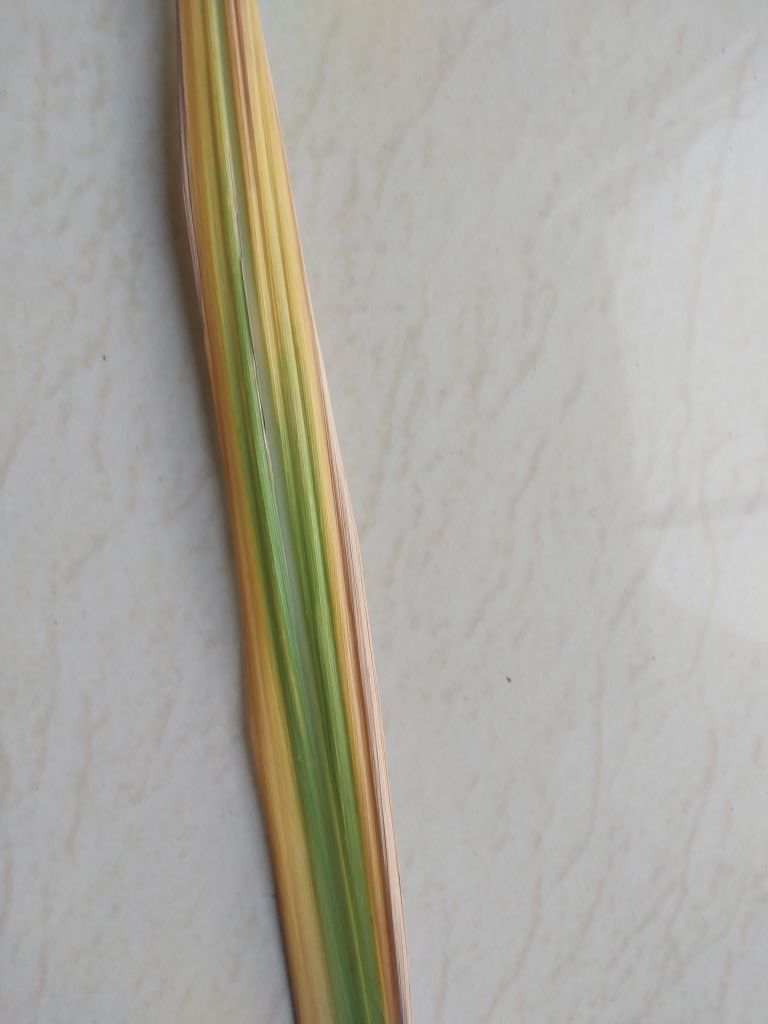
Label: Yellow Leaf